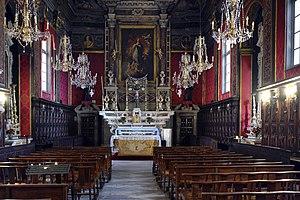
L'oratoire de l'Immaculée-Conception, en corse A Cuncezziò est un édifice religieux qui se trouve à Bastia. Il a été classé monument historique en 2000.
Bastia est une commune française, préfecture de la circonscription départementale de la Haute-Corse et située dans le territoire de la collectivité de Corse. Avec 45 715 habitants, Bastia est la deuxième commune la plus peuplée de Corse après Ajaccio. Elle est la capitale de la Bagnaja, région du nord-est de l'île, s'étendant entre le cours du Golo et le Cap Corse.